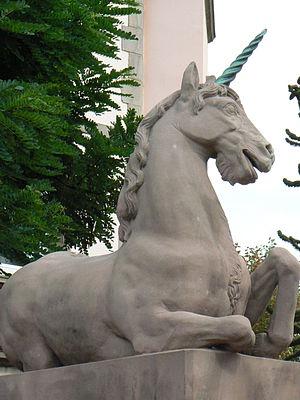
La statue de la licorne. André Friederich, La Fontaine de la Licorne (1837), Grand-Rue, Saverne, Bas-Rhin, France. Italiano: La statua del liocorno. André Friederich, La Fontana del Liocorno (1837), Grand-Rue, Saverne, Basso Reno, Francia.